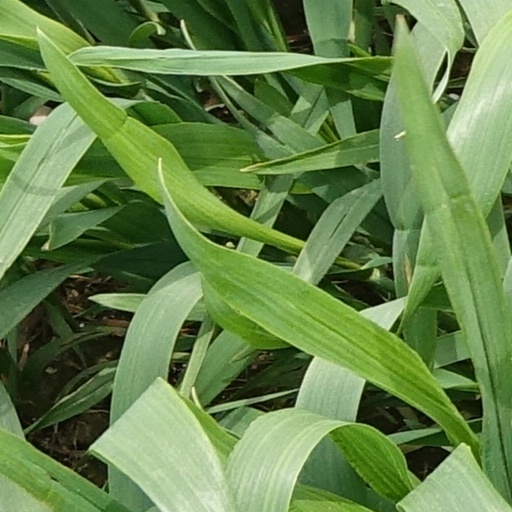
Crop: wheat